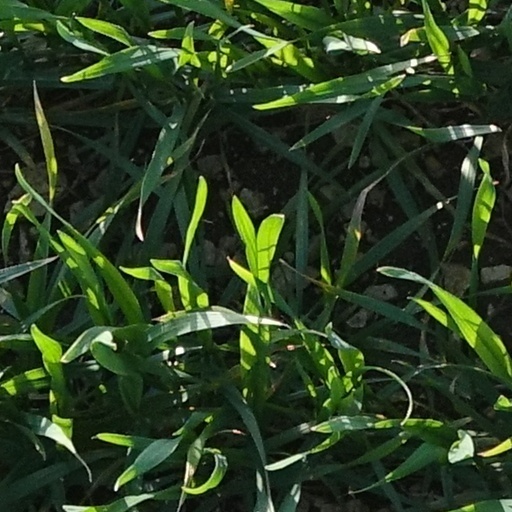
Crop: wheat